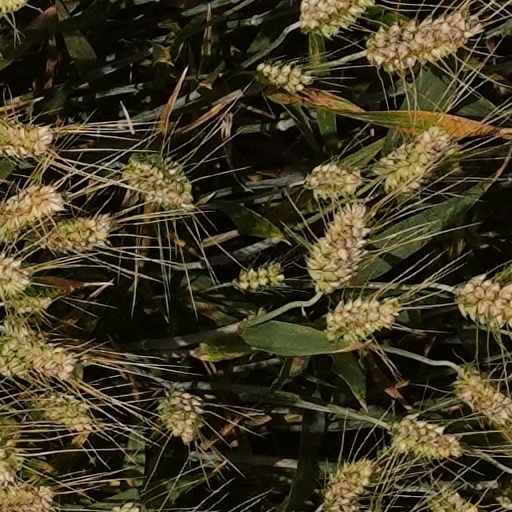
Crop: wheat